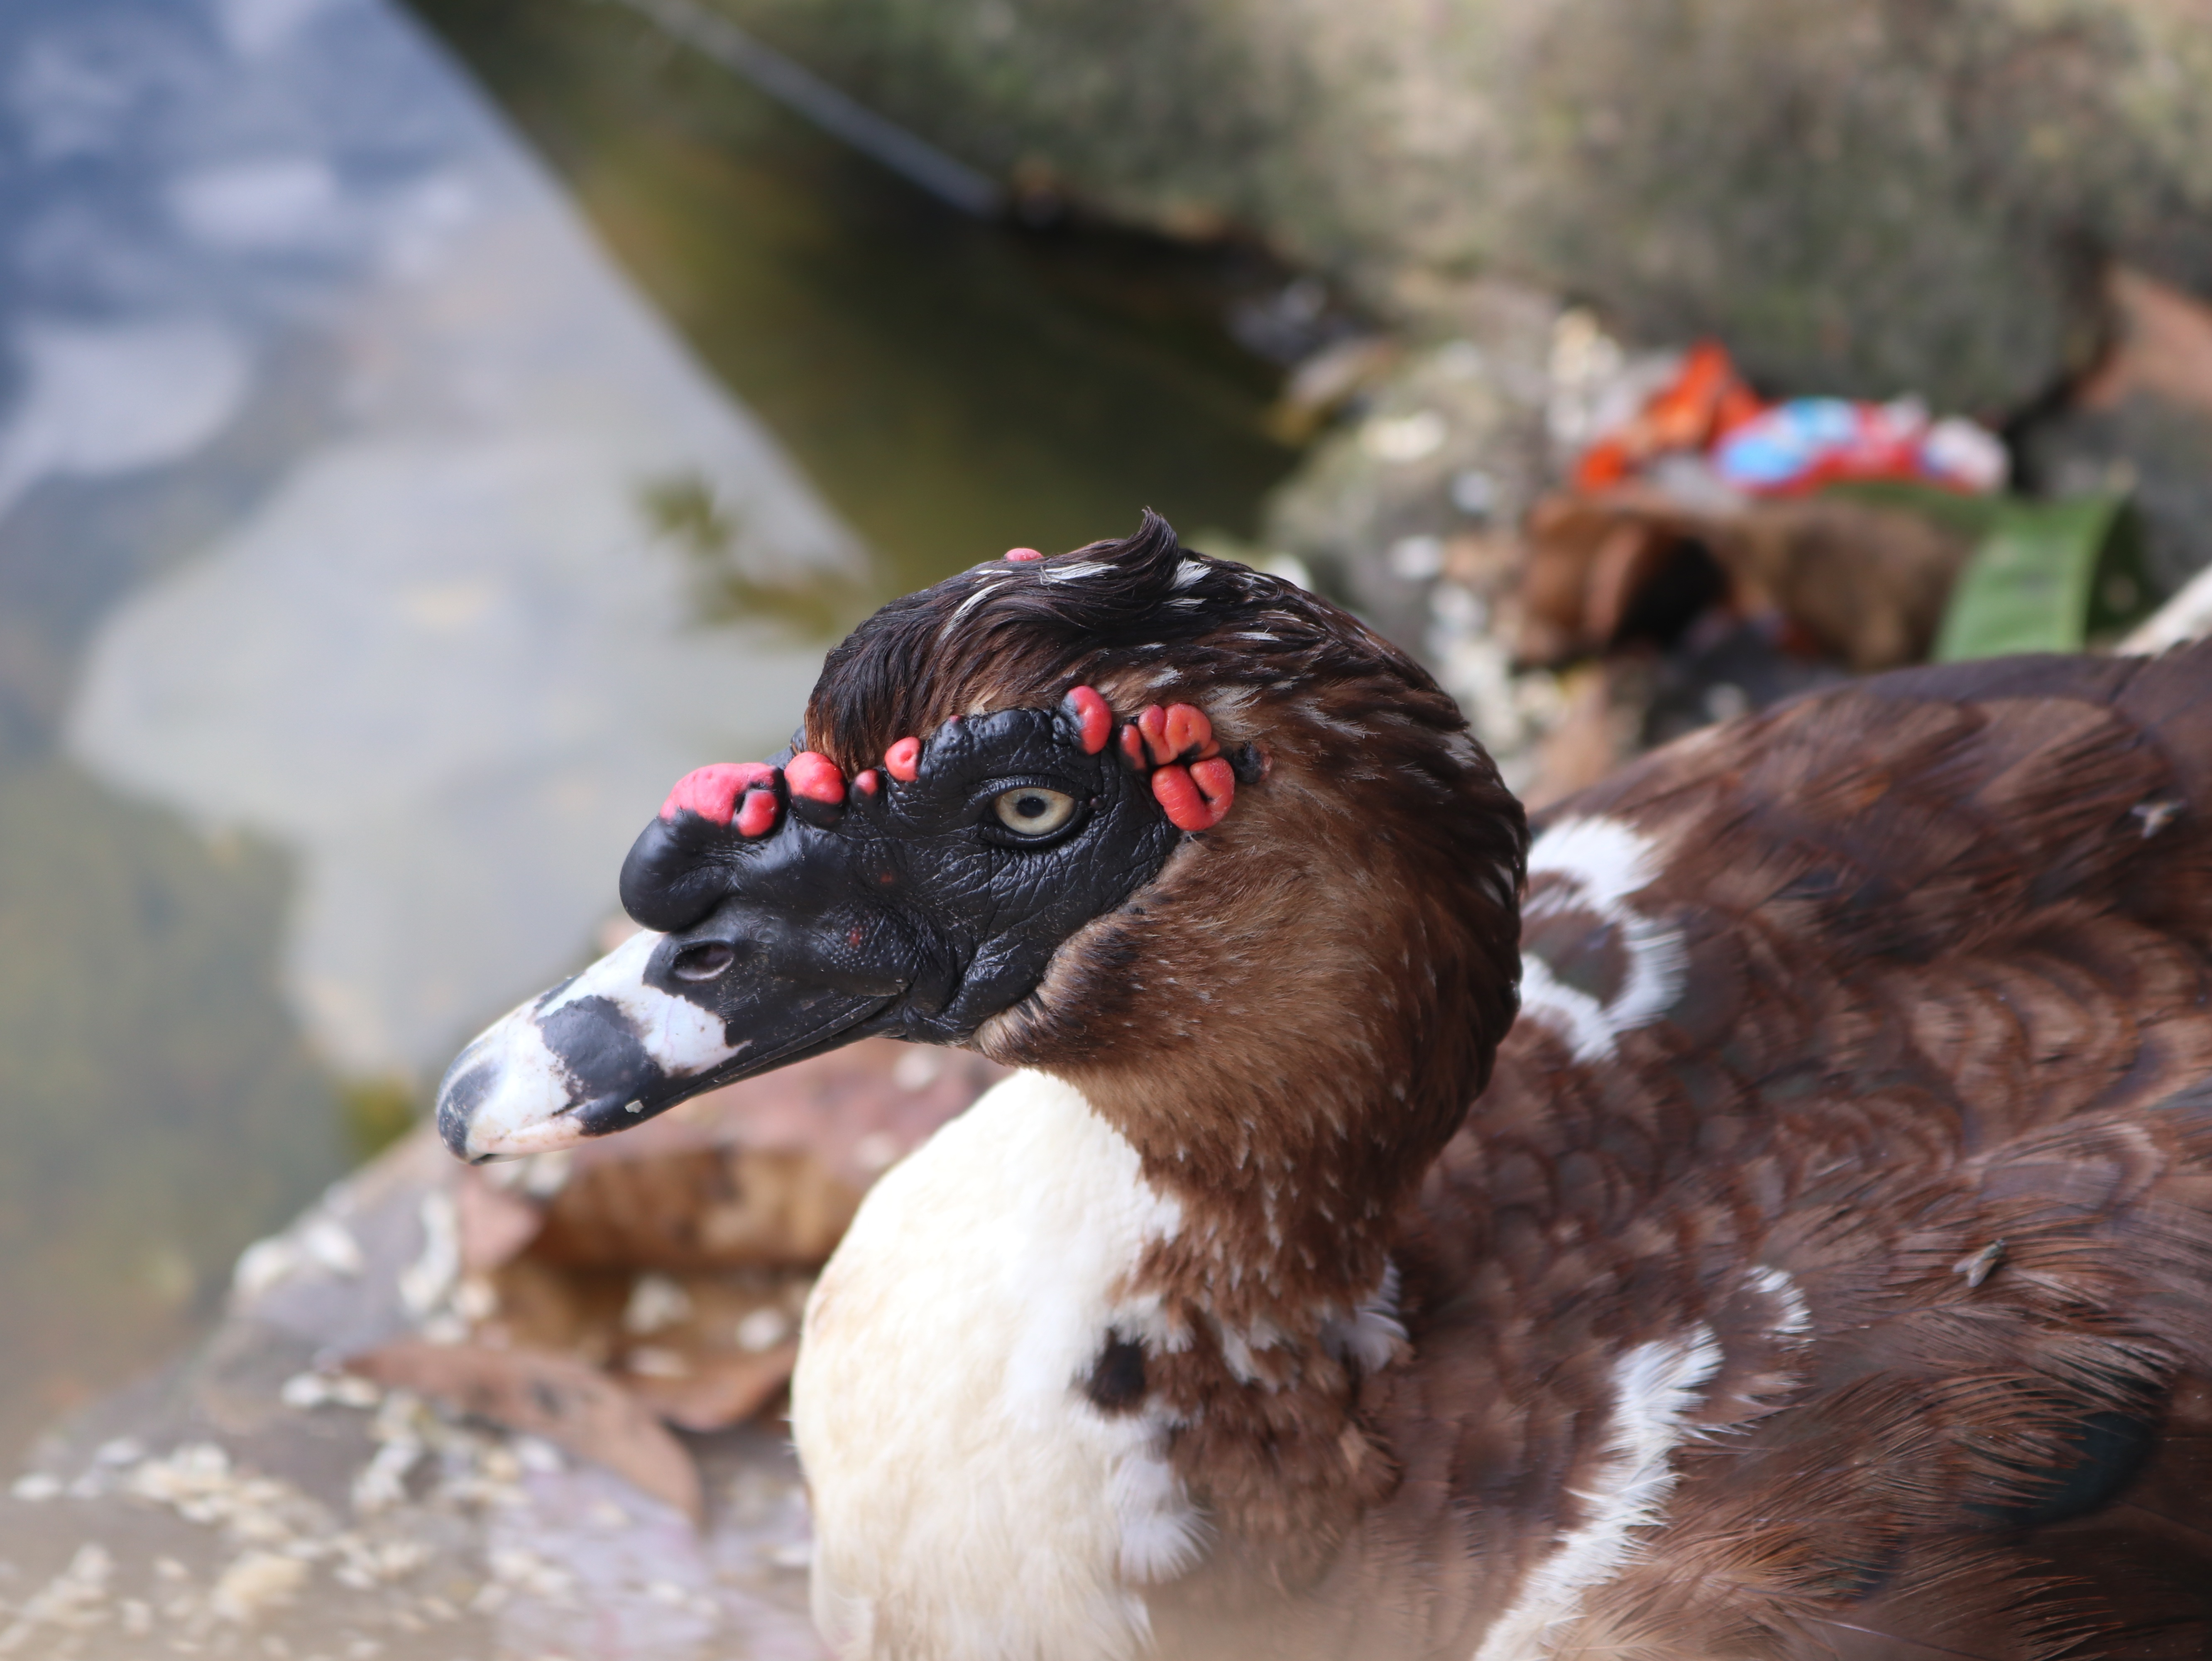
bird, wildlife, beak, chicken, fauna, duck, vertebrate, waterfowl, water bird, kolkata, ducks geese and swans, dakshineswar, kali mandir